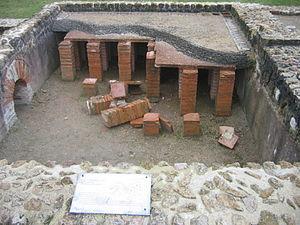
L'hypocauste est le nom donné au système de chauffage par le sol utilisé à l'époque romaine, dans l'ensemble de l'Empire, et notamment par les gallo-romains dans les thermes romains et les bains.
Le chauffage central désigne un mode de chauffage avec lequel on peut chauffer les différentes pièces d'une maison, d'un immeuble, ou d'une ville, à partir d'un seul générateur de chaleur communément nommé chaudière, ou chauffage urbain. La chaleur est acheminée au moyen d'un fluide caloporteur, dans des tuyaux, vers les radiateurs, ou directement au moyen d'air chaud, dans des gaines, vers les différentes pièces, comme c'est le cas pour les calorifères.
Le mot thermes vient du grec thermos. Pour désigner les bains, les Grecs utilisaient le mot balnéion qui devient balnea en latin. Le mot thermes est employé pour la première fois pour désigner les Thermes d'Agrippa à Rome. Ensuite ce terme ne s'appliquera qu'aux complexes les plus développés, c'est-à-dire comprenant bains, annexes, sport et culture.
Vieux-la-Romaine est un site archéologique, correspondant à la ville gallo-romaine d'Aregenua et situé sur le territoire de la commune de Vieux, à une quinzaine de kilomètres au sud de Caen. Fouillée depuis l’époque de Louis XIV, la ville antique fut prospère sous l’Empire romain. Chef-lieu de la cité des Viducasses, Aregenua possédaient les monuments et bâtiments qui identifient une capitale gallo-romaine de civitas.